Karl Felix Wolff

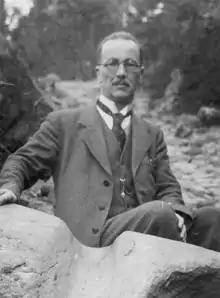

Karl Felix Wolff (1879–1966) was a South Tyrolean journalist, poet, writer and self-taught folklorist known for collecting and publishing Ladinian legends.